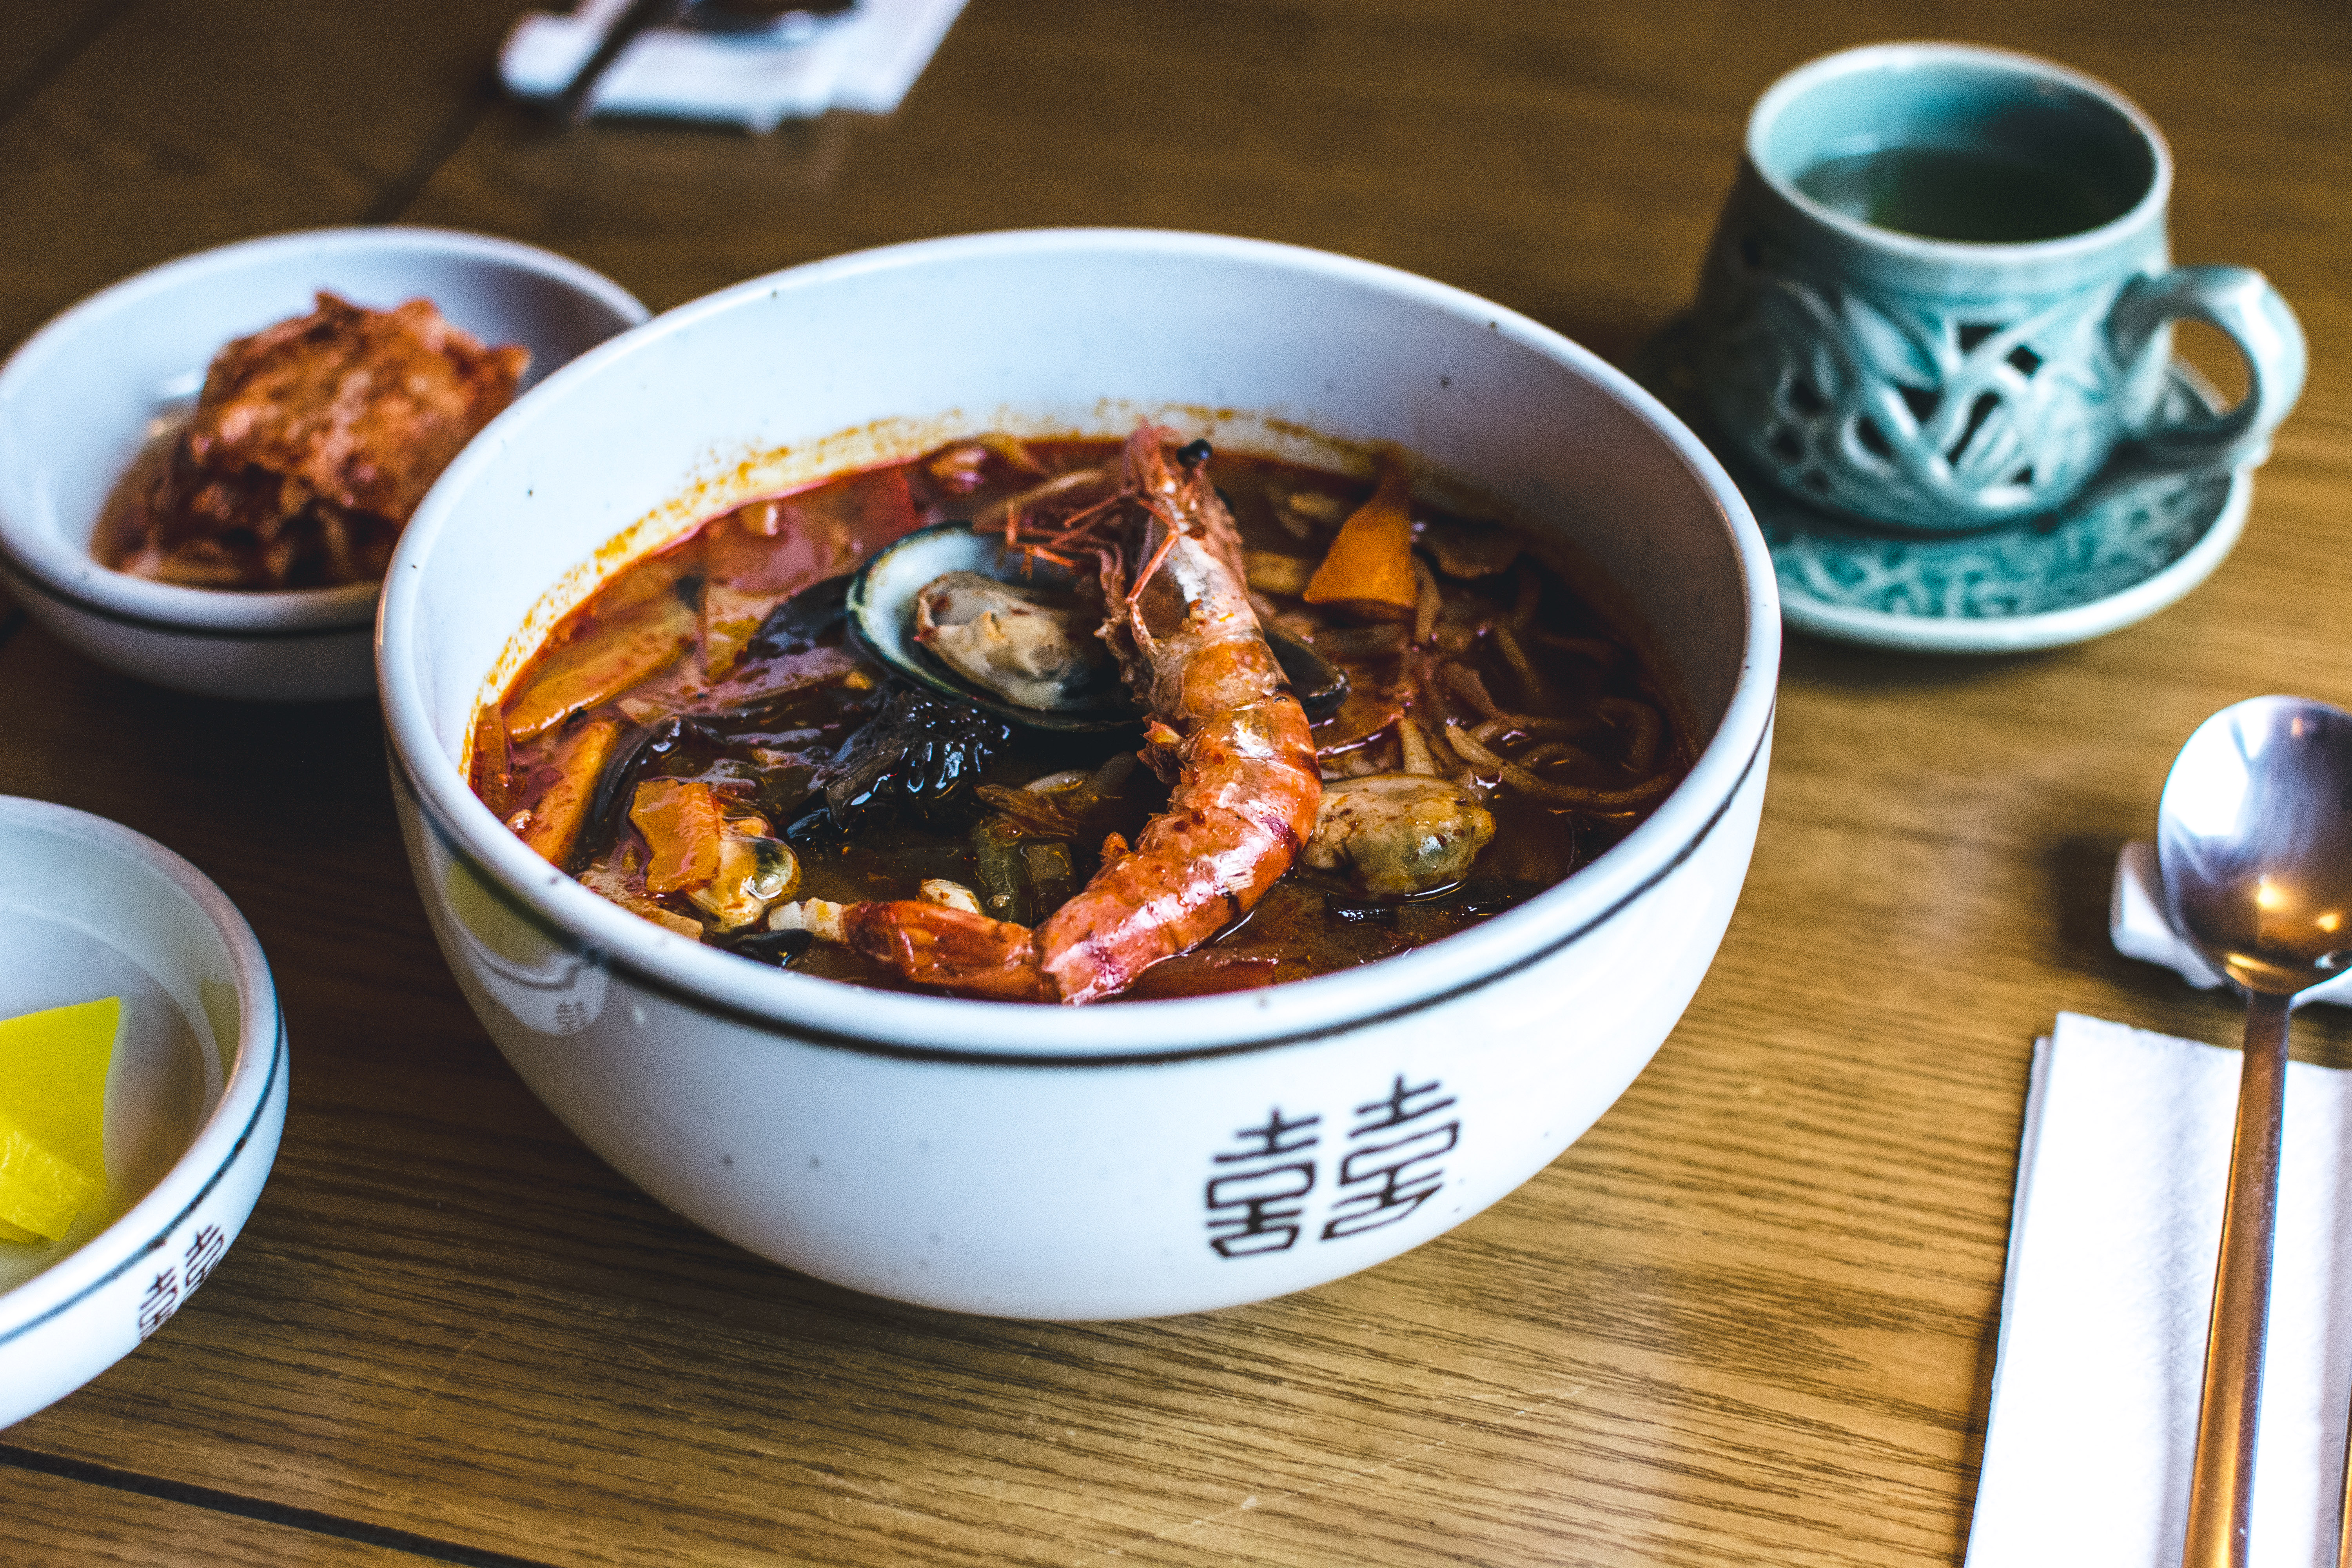
food, serveware, dishware, tableware, ingredient, cup, seafood, cuisine, bowl, kitchen utensil, drinkware, dish, cutlery, stew, recipe, coffee, meat, teacup, arthropod, coffee cup, spoon, ceramic, Household silver, cooking, meal, shrimp, mug, mixing bowl, braising, tea, kona coffee, invertebrate, porcelain, pottery, shanghai food, Kapeng barako, portuguese food, saucer, philippine adobo, cajun food, lunch, thai food, Java coffee, gumbo, Anhui cuisine, Red cooking, malaysian food, stock, Singaporean cuisine, dandelion coffee, Cuisine of madrid, fork, Korean chinese cuisine, shellfish, chinese food, delicacy, kopi luwak